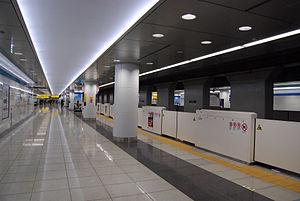
La gare de l'aéroport de Haneda Terminal 3 est une gare ferroviaire située dans l'arrondissement d'Ōta, à Tokyo au Japon. Elle dessert le terminal 3 de l'aéroport de Haneda. La gare est gérée par les compagnies Keikyū et Tokyo Monorail.